East Brisbane, Queensland

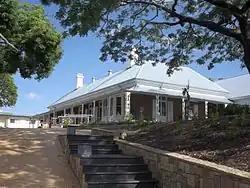
Hanworth, 2015

East Brisbane is located south-east of the CBD. It is mostly residential, with some small commercial areas, and has many original Queenslander houses.